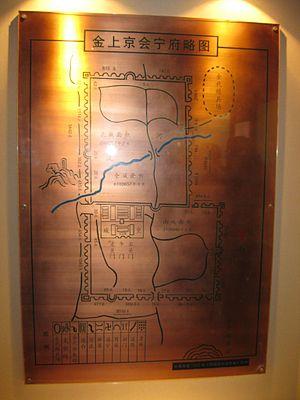
Huining Fu était une préfecture dans la région d'Acheng en Mandchourie. Elle fut la capitale principale de la dynastie Jin entre 1122 et 1234. Les empereurs résidaient cependant à Pékin à partir de 1153.